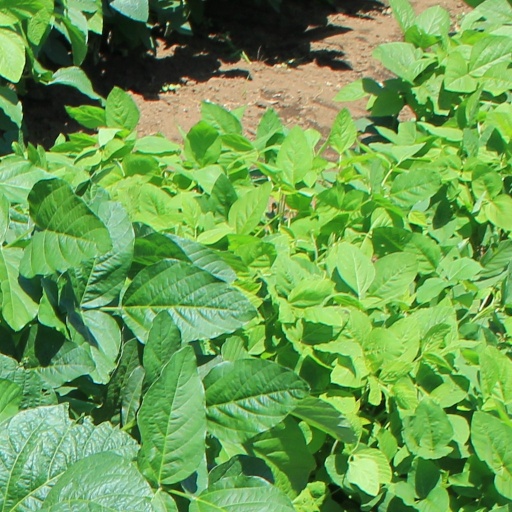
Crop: soybean